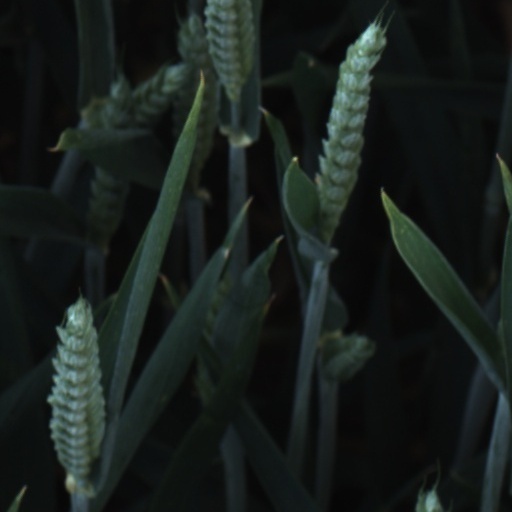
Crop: wheat